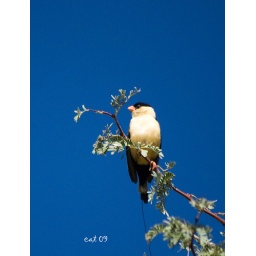
An elegant bird sitting high in the trees